Top Gear challenges

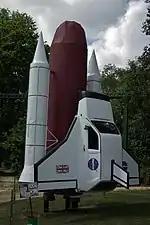
A replica of the Reliant Robin Space Shuttle

The presenters were tasked with building a convertible people carrier. They succeeded in removing the roof from a 1996 Renault Espace and replaced it with a canvas fold-down top. The resulting vehicle was able to travel at 100 mph without losing its roof, and was driven through an animal park without incident. However, a trip through a car wash resulted in the brand-new million-pound wash facility catching fire.